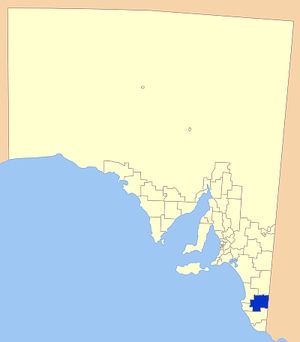
Le Conseil de Naracoorte Lucindale est une zone d'administration locale à la frontière du Victoria en Australie-Méridionale en Australie.